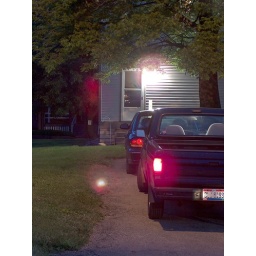
Out of the truck and in the back door -- to process and upload more photographs.